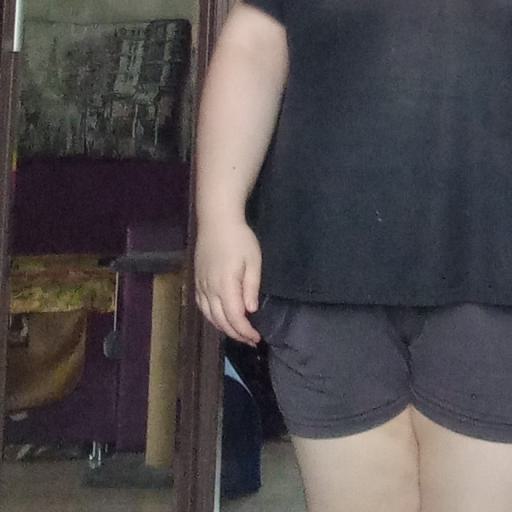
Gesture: no_gesture